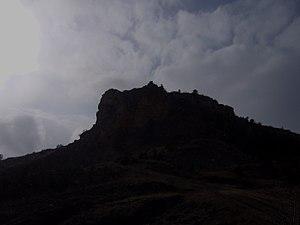
Le Gévaudan possédait huit baronnies, dont certaines parmi les plus riches du Languedoc : Apcher, Canilhac, Cénaret, Florac, Mercœur, Peyre, Randon et Tournel. Ces baronnies ont eu à leur tête différents titres seigneuriaux : barons, ducs ou marquis.